Kladno

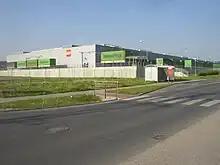
Lego factory

Kladno was one of the historical birthplaces of heavy industry in Bohemia. For years, the city was home to the Poldi steel factory, the region's largest employer. Since economic restructuring in the 1990s, the heavy industry has largely been replaced by services and light industry.